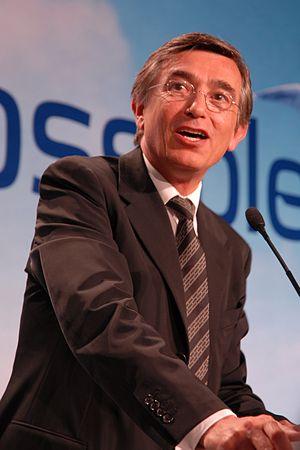
Philippe Douste-Blazy pendant le meeting de Toulouse du 12 avril 2007 de Nicolas Sarkozy pour l'élection présidentielle de 2007.
L'Union pour un mouvement populaire est un parti politique français classé du centre droit à la droite de l'échiquier politique.